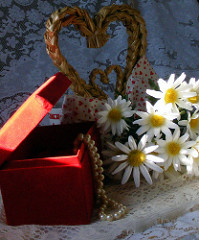
Flower: daisy